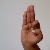
The image shows a hand gesture representing the letter 'F' in Indian Sign Language.